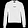
Label: Pullover